Battle of Khadki

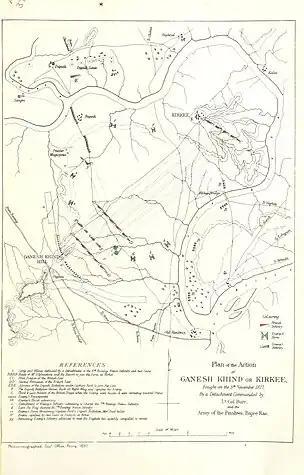
Plan of the action

A detachment commanded by Burr advanced from Dapodi village near the confluence of Pavana and Mula rivers. His detachment was placed in Pune for the protection of the Peshwa. Before the battle, the Peshwa's commander, Moropant Dixit, had tried to bring Captain Ford onto his side, but these overtures were refused.